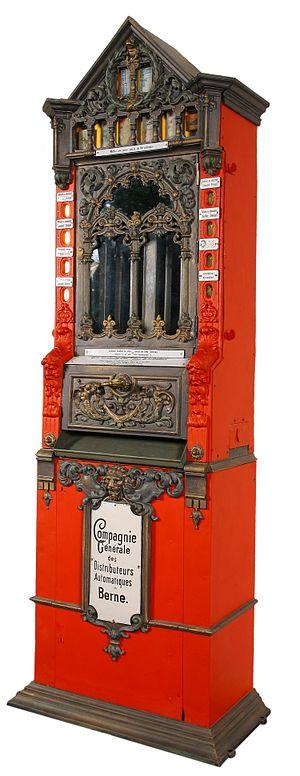
Un distributeur automatique, ou machine distributrice, est une machine qui permet d'obtenir des biens, sans intervention humaine, grâce aux techniques d'automatique. Les machines les plus courantes sont les distributeurs automatiques de boissons chaudes, notamment de café, mais on trouve aussi des distributeurs de boissons fraîches avec des ingrédients comme l'eau, les fruits ou le thé, ainsi que les distributeurs de snacks, l'offre alimentaire étant de plus en plus diversifiée vers les produits frais comme les sandwichs, les produits laitiers, les biscuits ou les fruits et légumes.